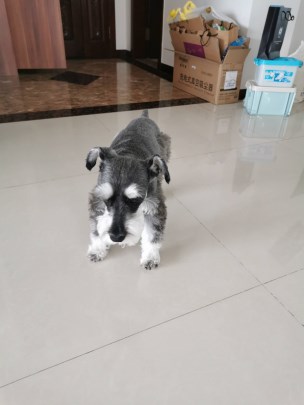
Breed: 2342-n000102-miniature_schnauzer